Llangoed Hall

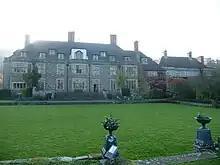
Part of Llangoed Hall Hotel

The Hall, originally known as Llangoed Castle, was donated to the church in 560 by Prince Iddon in expiation of his sins. It may have also been the site of the legendary White Palace, home of the first Welsh parliament. A mansion existed from 1632.